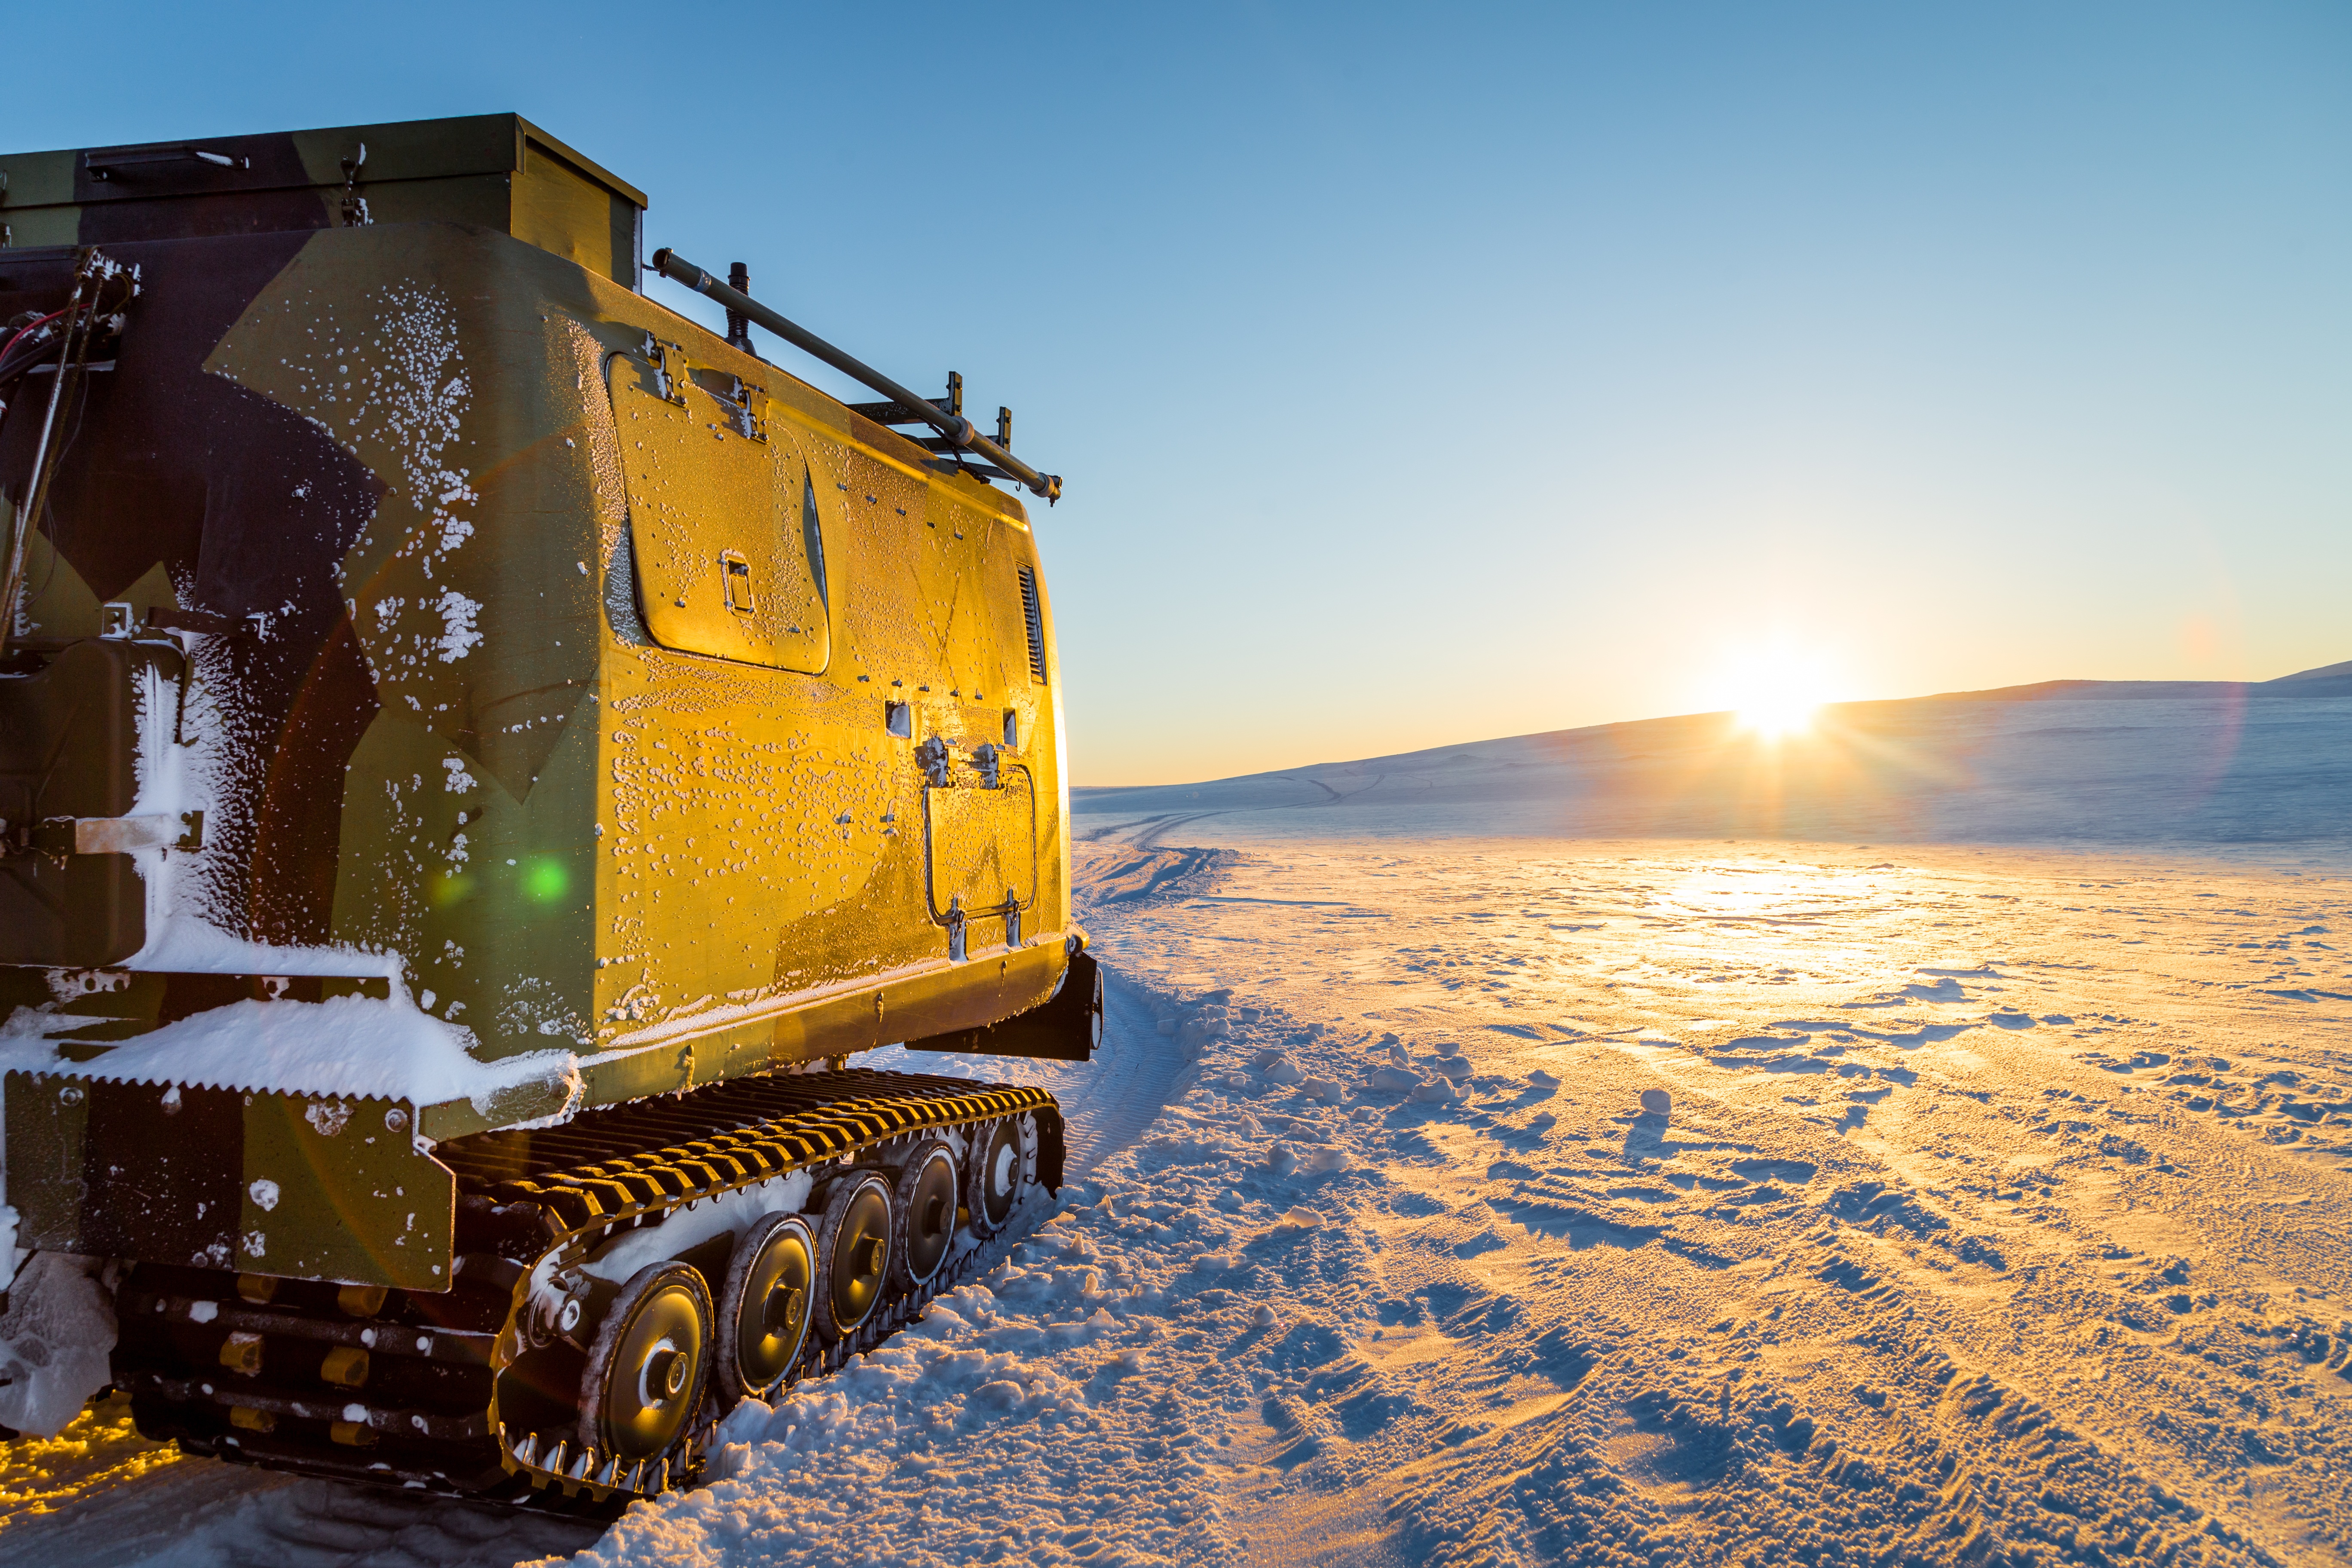
landscape, nature, snow, cold, winter, white, transport, army, vehicle, frozen, sundown, norway, beltevogn